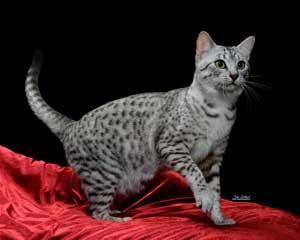
Egyptian Mau